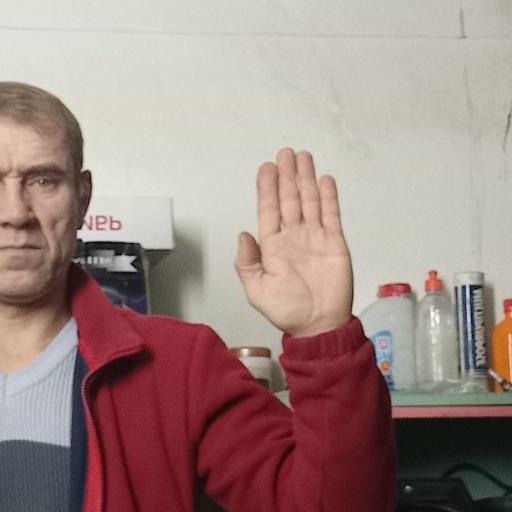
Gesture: stop